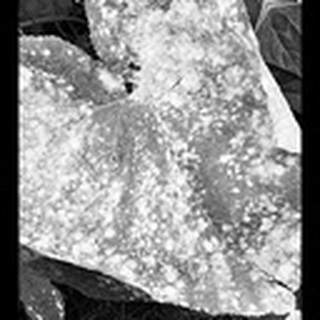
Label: cotton_powdery_mildew